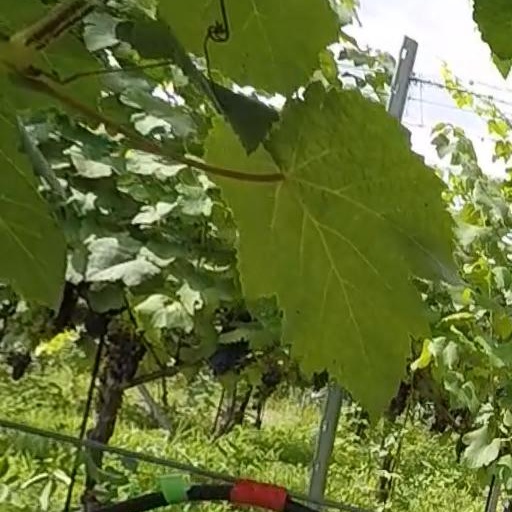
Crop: grape